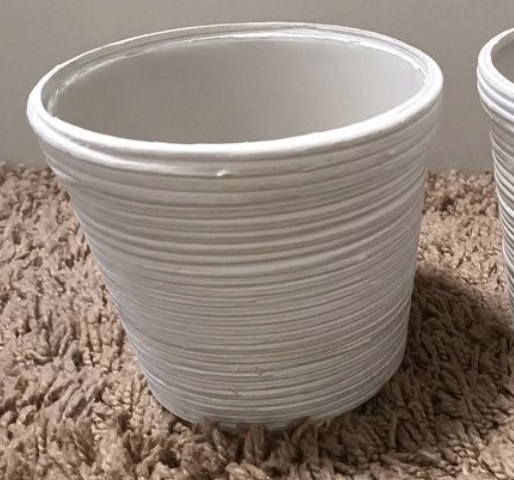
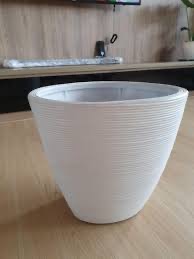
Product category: misc
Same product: yes